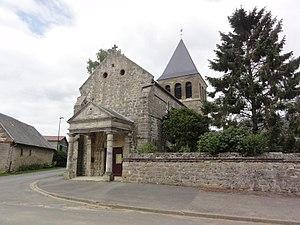
Grandlup-et-Fay (Aisne) église
Grandlup-et-Fay est une commune française située dans le département de l'Aisne, en région Hauts-de-France.